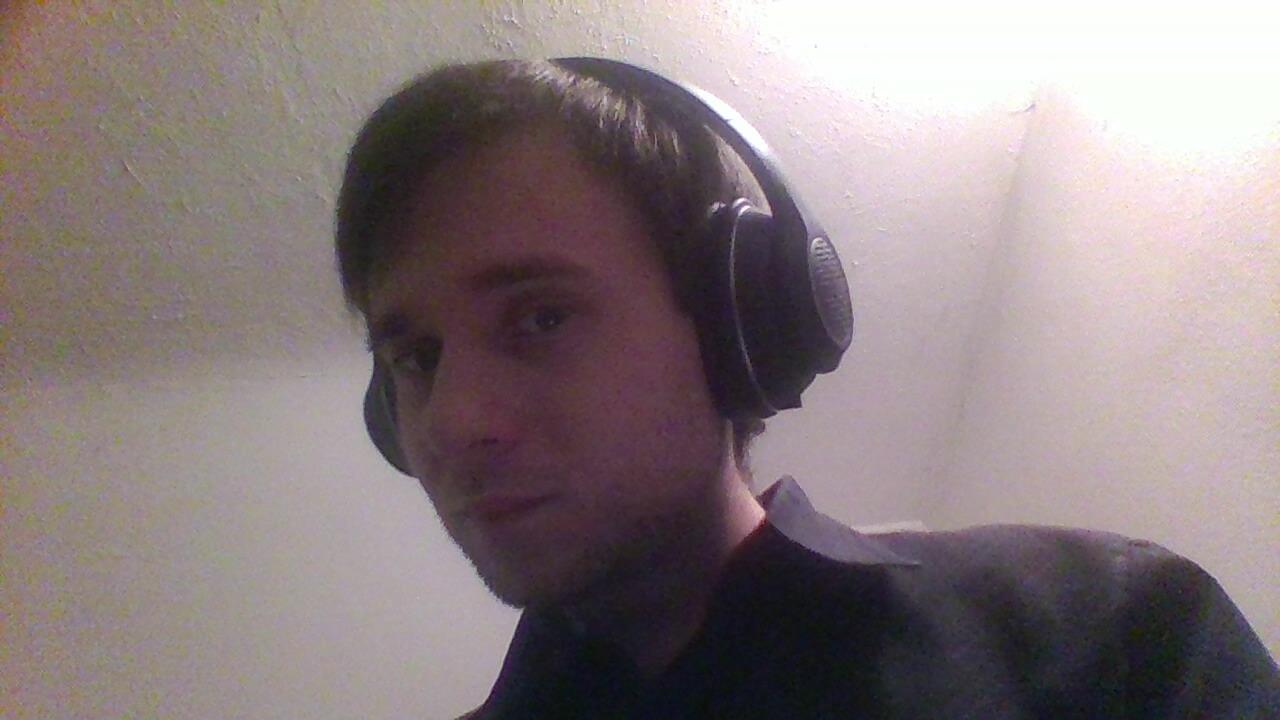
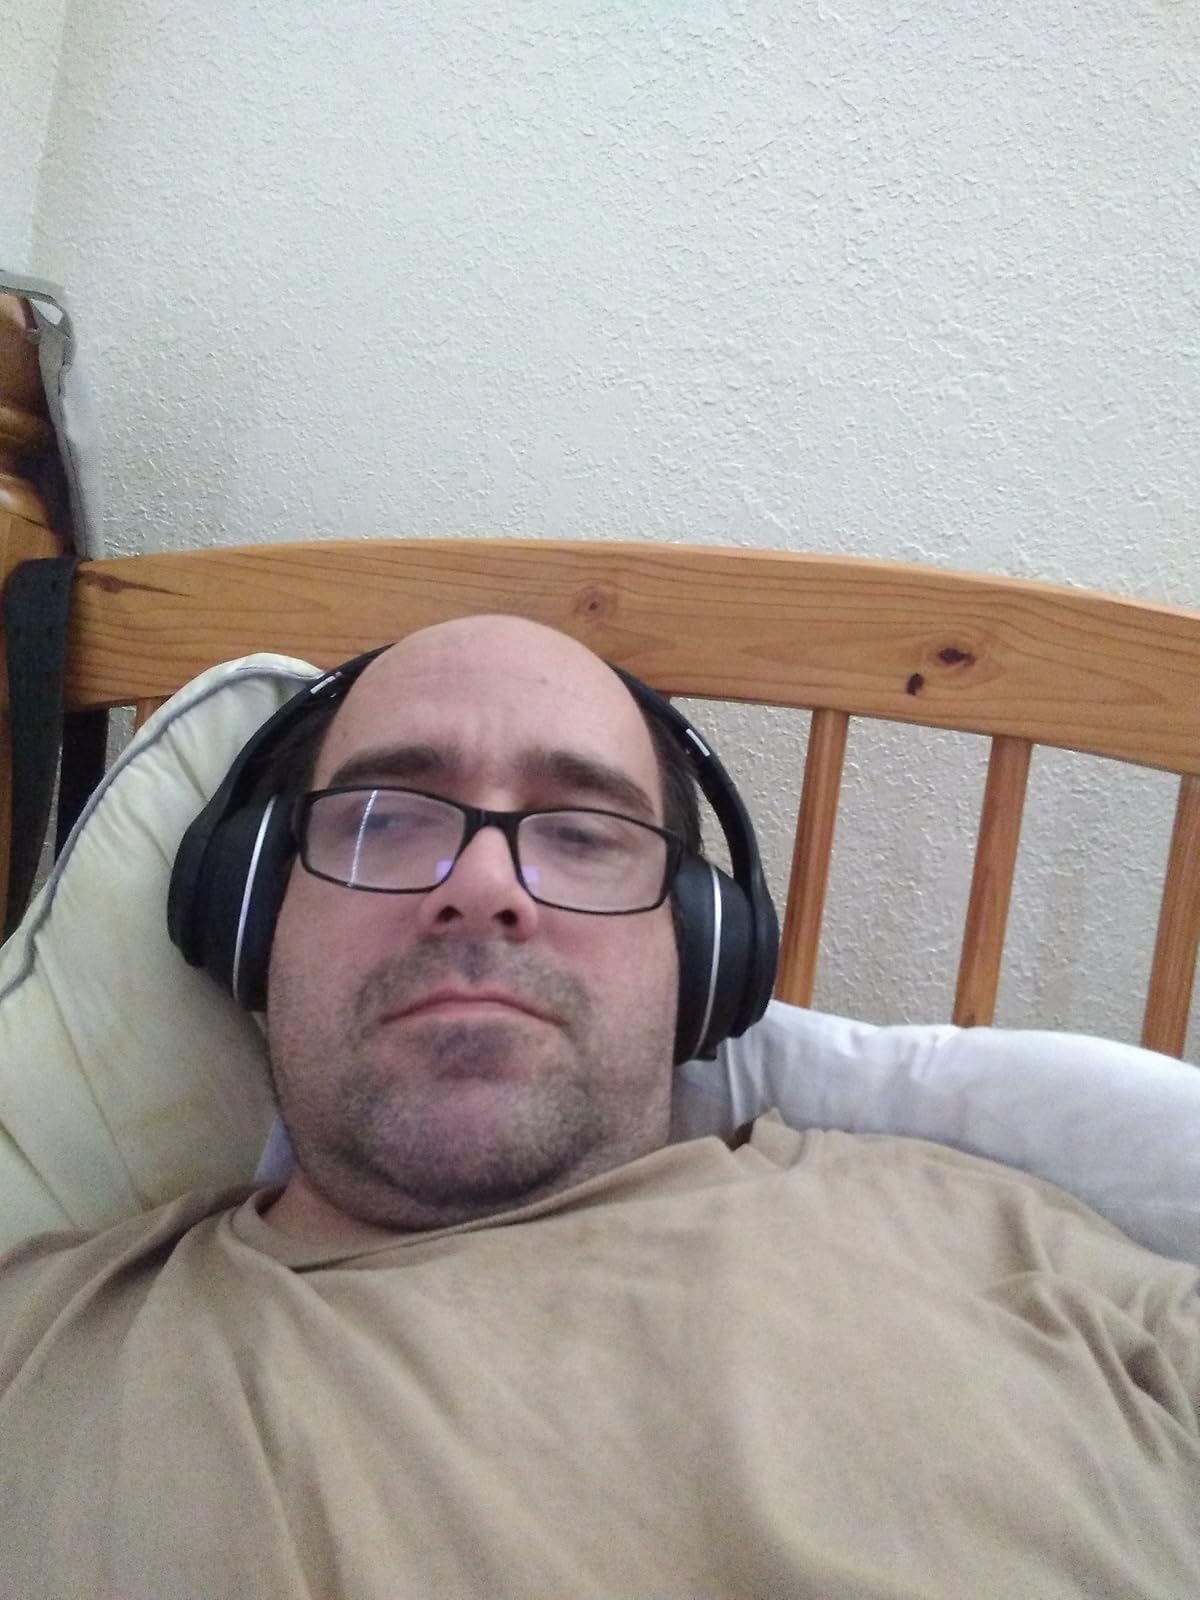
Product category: headphones
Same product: yes